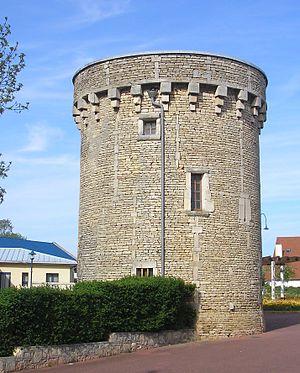
Colombelles est une commune française, située dans le département du Calvados en région Normandie, peuplée de 6 918 habitants.